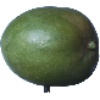
Label: Mango 1